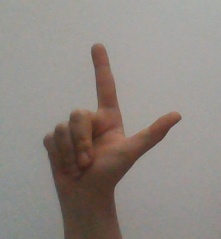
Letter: laam